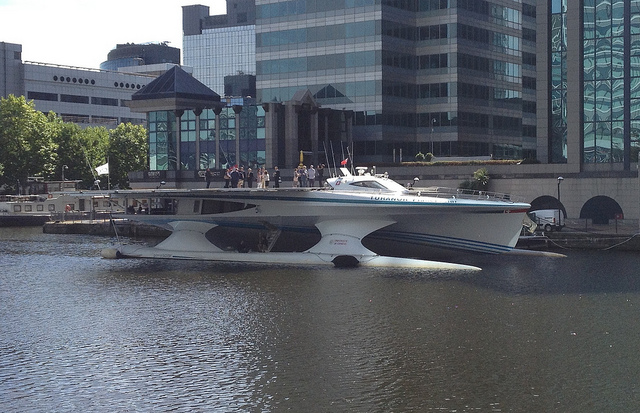
A boat docked next to pier in a city.

A large white boat in a city port..

A motorized catamaran boat docked near tall buildings.

A large boat floating on top of a river next to tall buildings.

a very odd looking boat waiting for passengers